103rd Street station (IRT Broadway–Seventh Avenue Line)

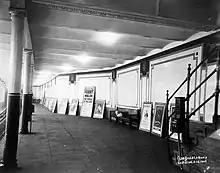
Black-and-white photo of the station's northbound platform in 1905

Planning for a subway line in New York City dates to 1864. However, development of what would become the city's first subway line did not start until 1894, when the New York State Legislature passed the Rapid Transit Act. The subway plans were drawn up by a team of engineers led by William Barclay Parsons, the Rapid Transit Commission's chief engineer. It called for a subway line from New York City Hall in lower Manhattan to the Upper West Side, where two branches would lead north into the Bronx. A plan was formally adopted in 1897, and all legal conflicts concerning the route alignment were resolved near the end of 1899.